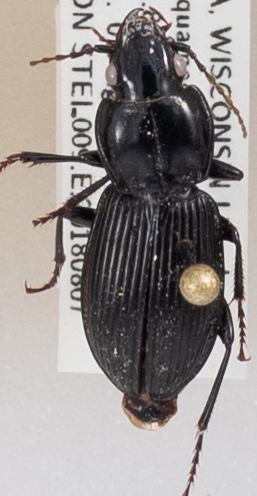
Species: Pterostichus novus
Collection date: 2018-08-07
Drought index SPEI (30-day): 0.48
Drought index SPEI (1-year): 0.142
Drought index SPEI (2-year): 2.01